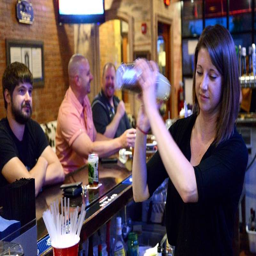
person shakes up a drink .